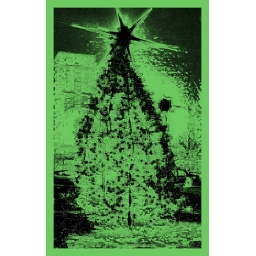
tree under glass